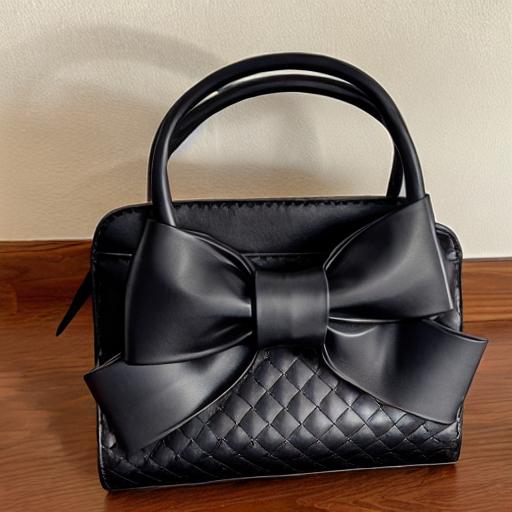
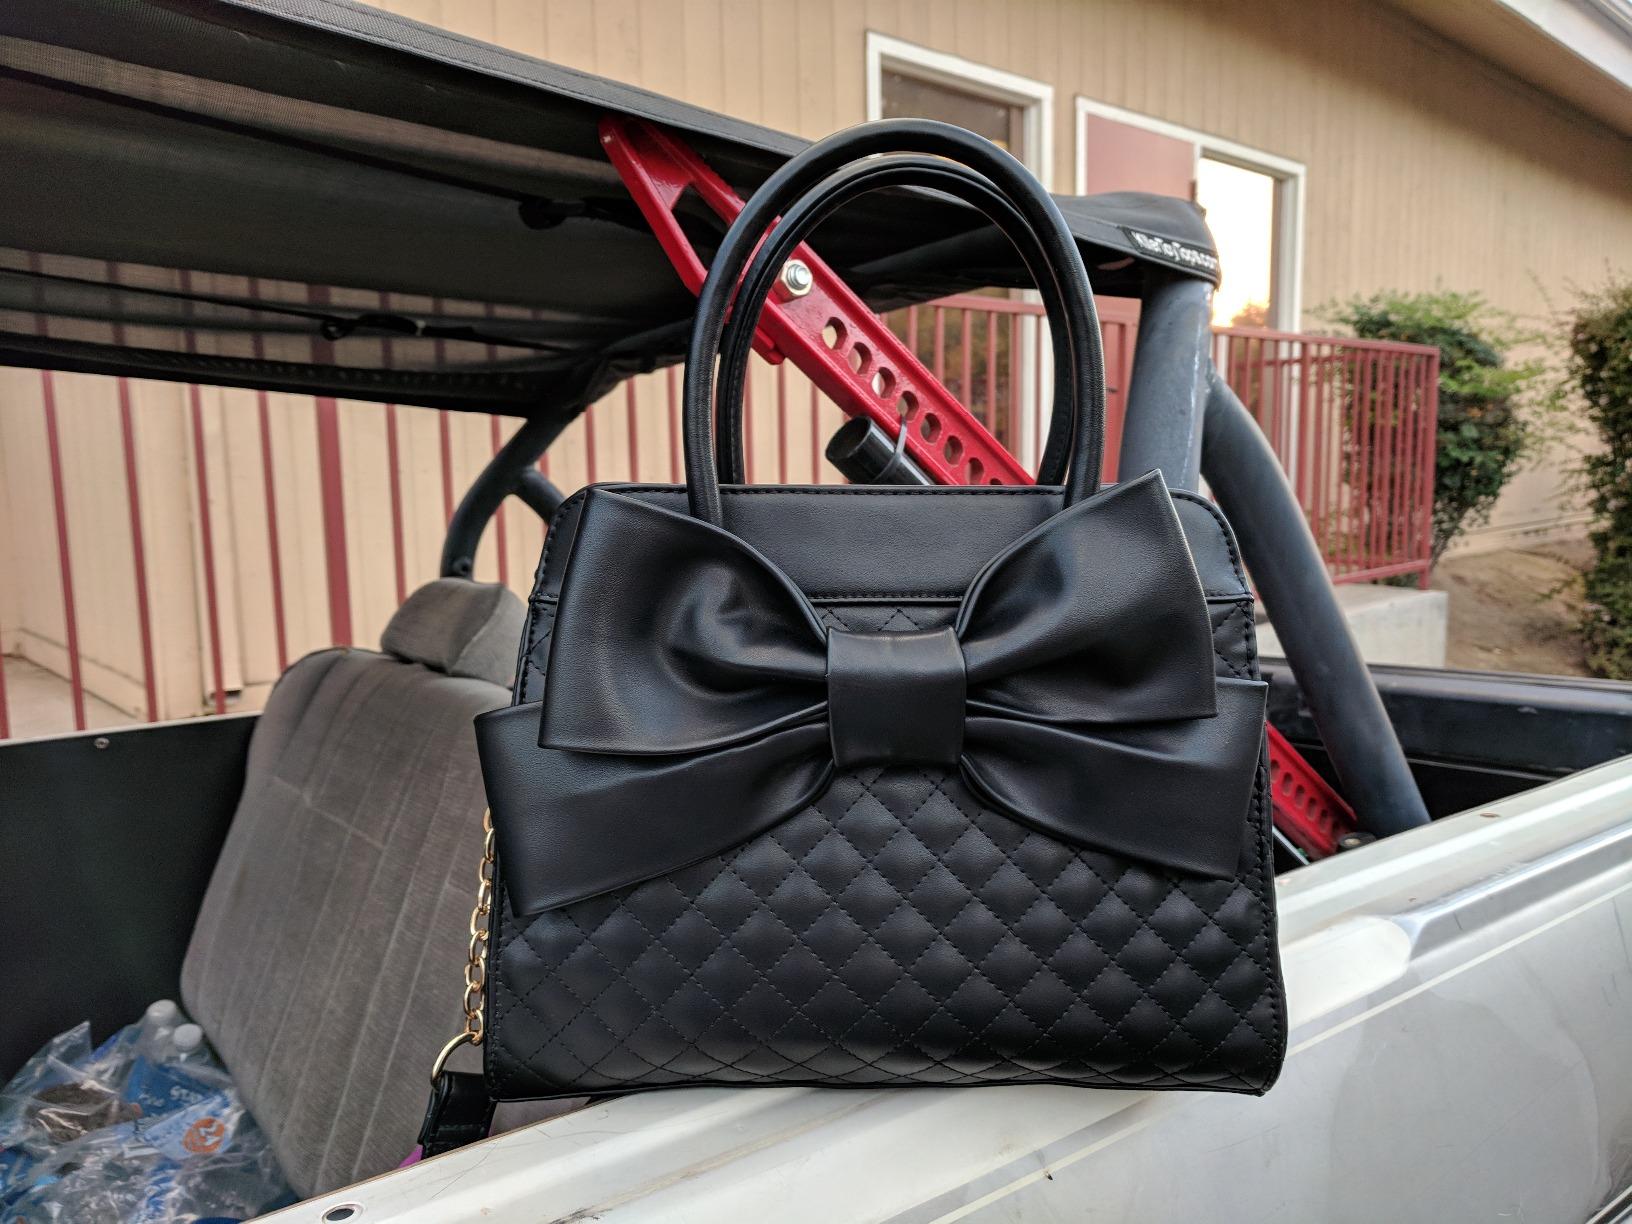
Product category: accessories_handbag
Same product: no